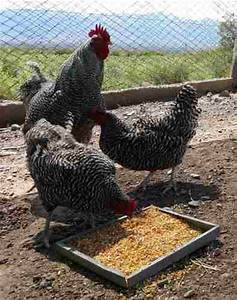
Label: chicken